Musée Hébert

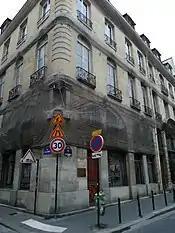
Musée Hébert (2013)

The Musée Hébert is a museum located in the Hôtel de Montmorency-Bours at 85, rue du Cherche-Midi, in the 6th arrondissement of Paris, France. It has been closed since 2004 for renovations.